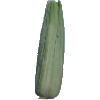
Label: Corn Husk 1